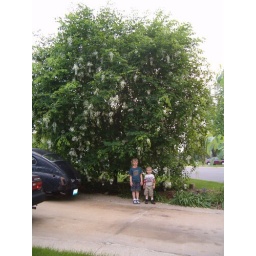
Mystery tree by driveway flowers each year - no one knows what variety it is